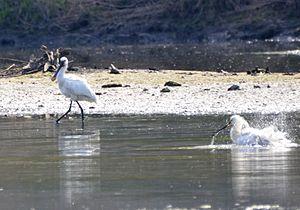
Deux Spatule blanche en alte migratoire sur le marais de la Marque
Le marais de la Marque est un espace naturel sensible de la métropole lilloise. D'abord exploité pour la tourbe et les roseaux, puis la mise en culture de peupliers. Ce site est maintenant restauré avec ses habitats typiques tels que les aulnaies/saulaies immergées, les cariçaies ou encore les roselières.